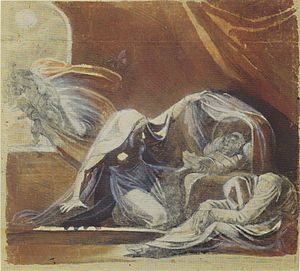
Skifting / I folketroen
Skiftingen af Henry Fuseli, 1781.
En skifting eller bytting var i folketroen et troldebarn, der var ombyttet med et menneskebarn. Motivet er kendt i hele Europa.